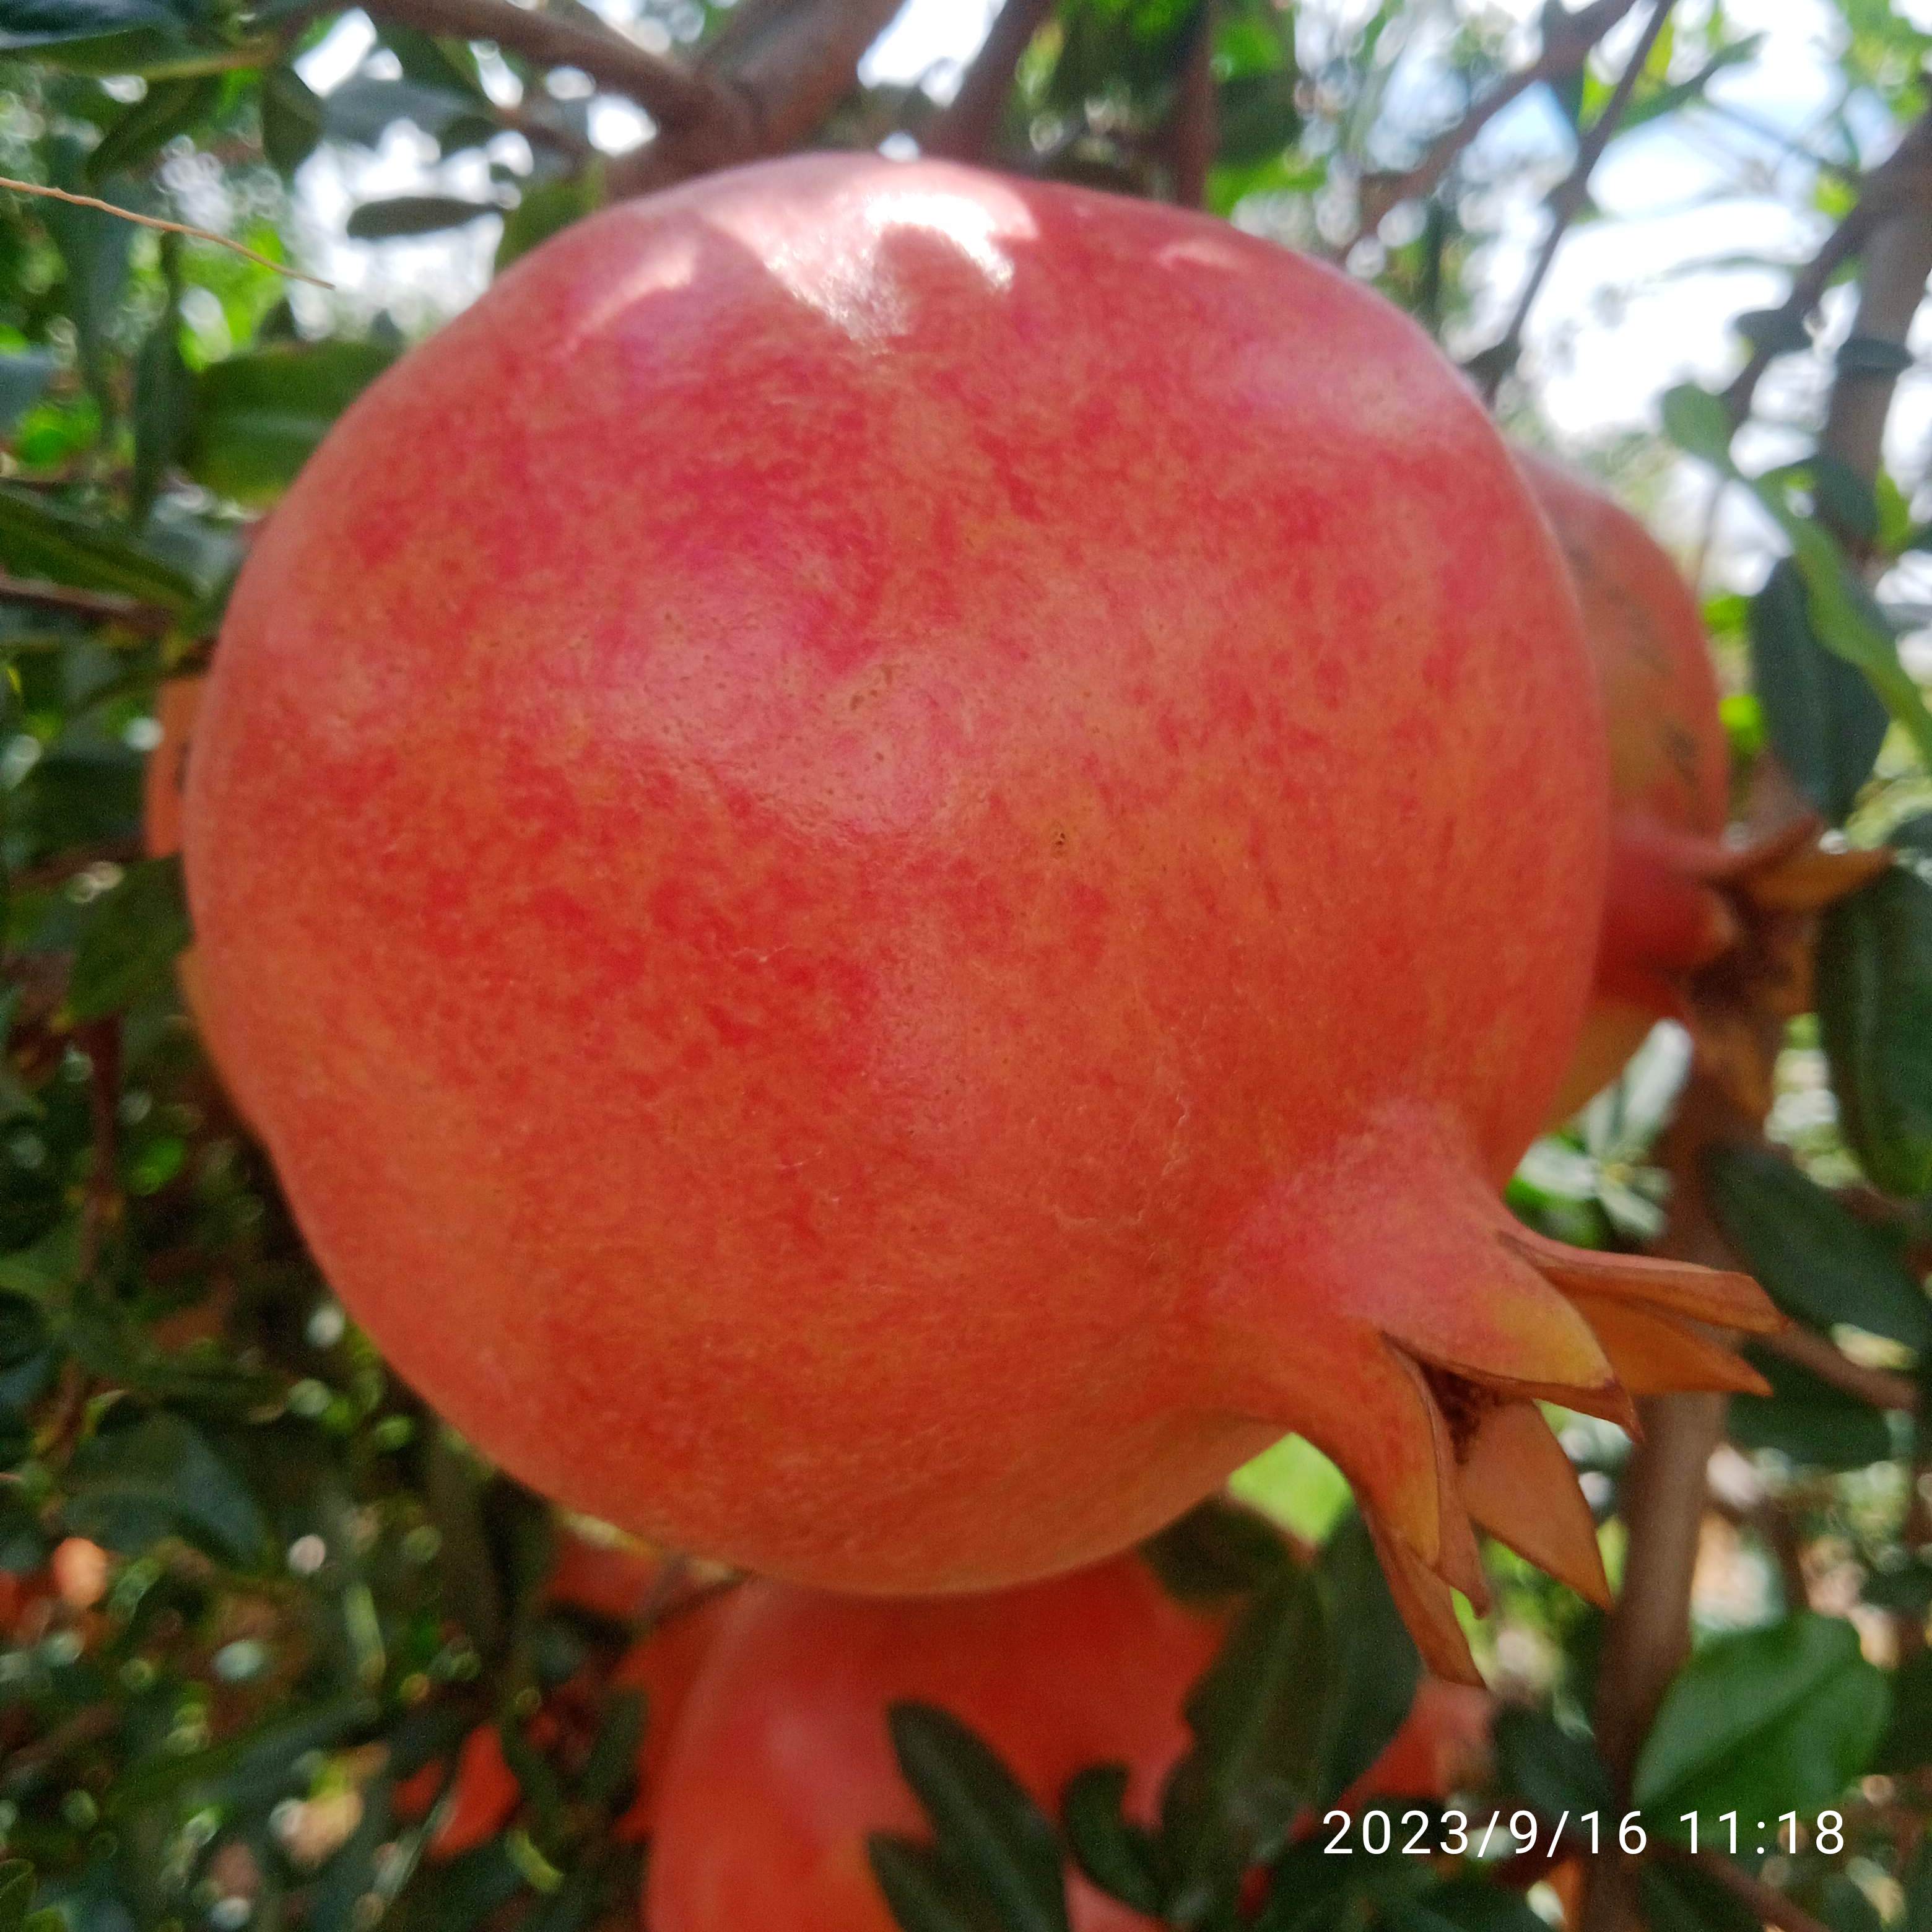
Label: Healthy